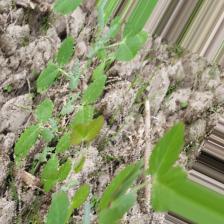
Label: Normal